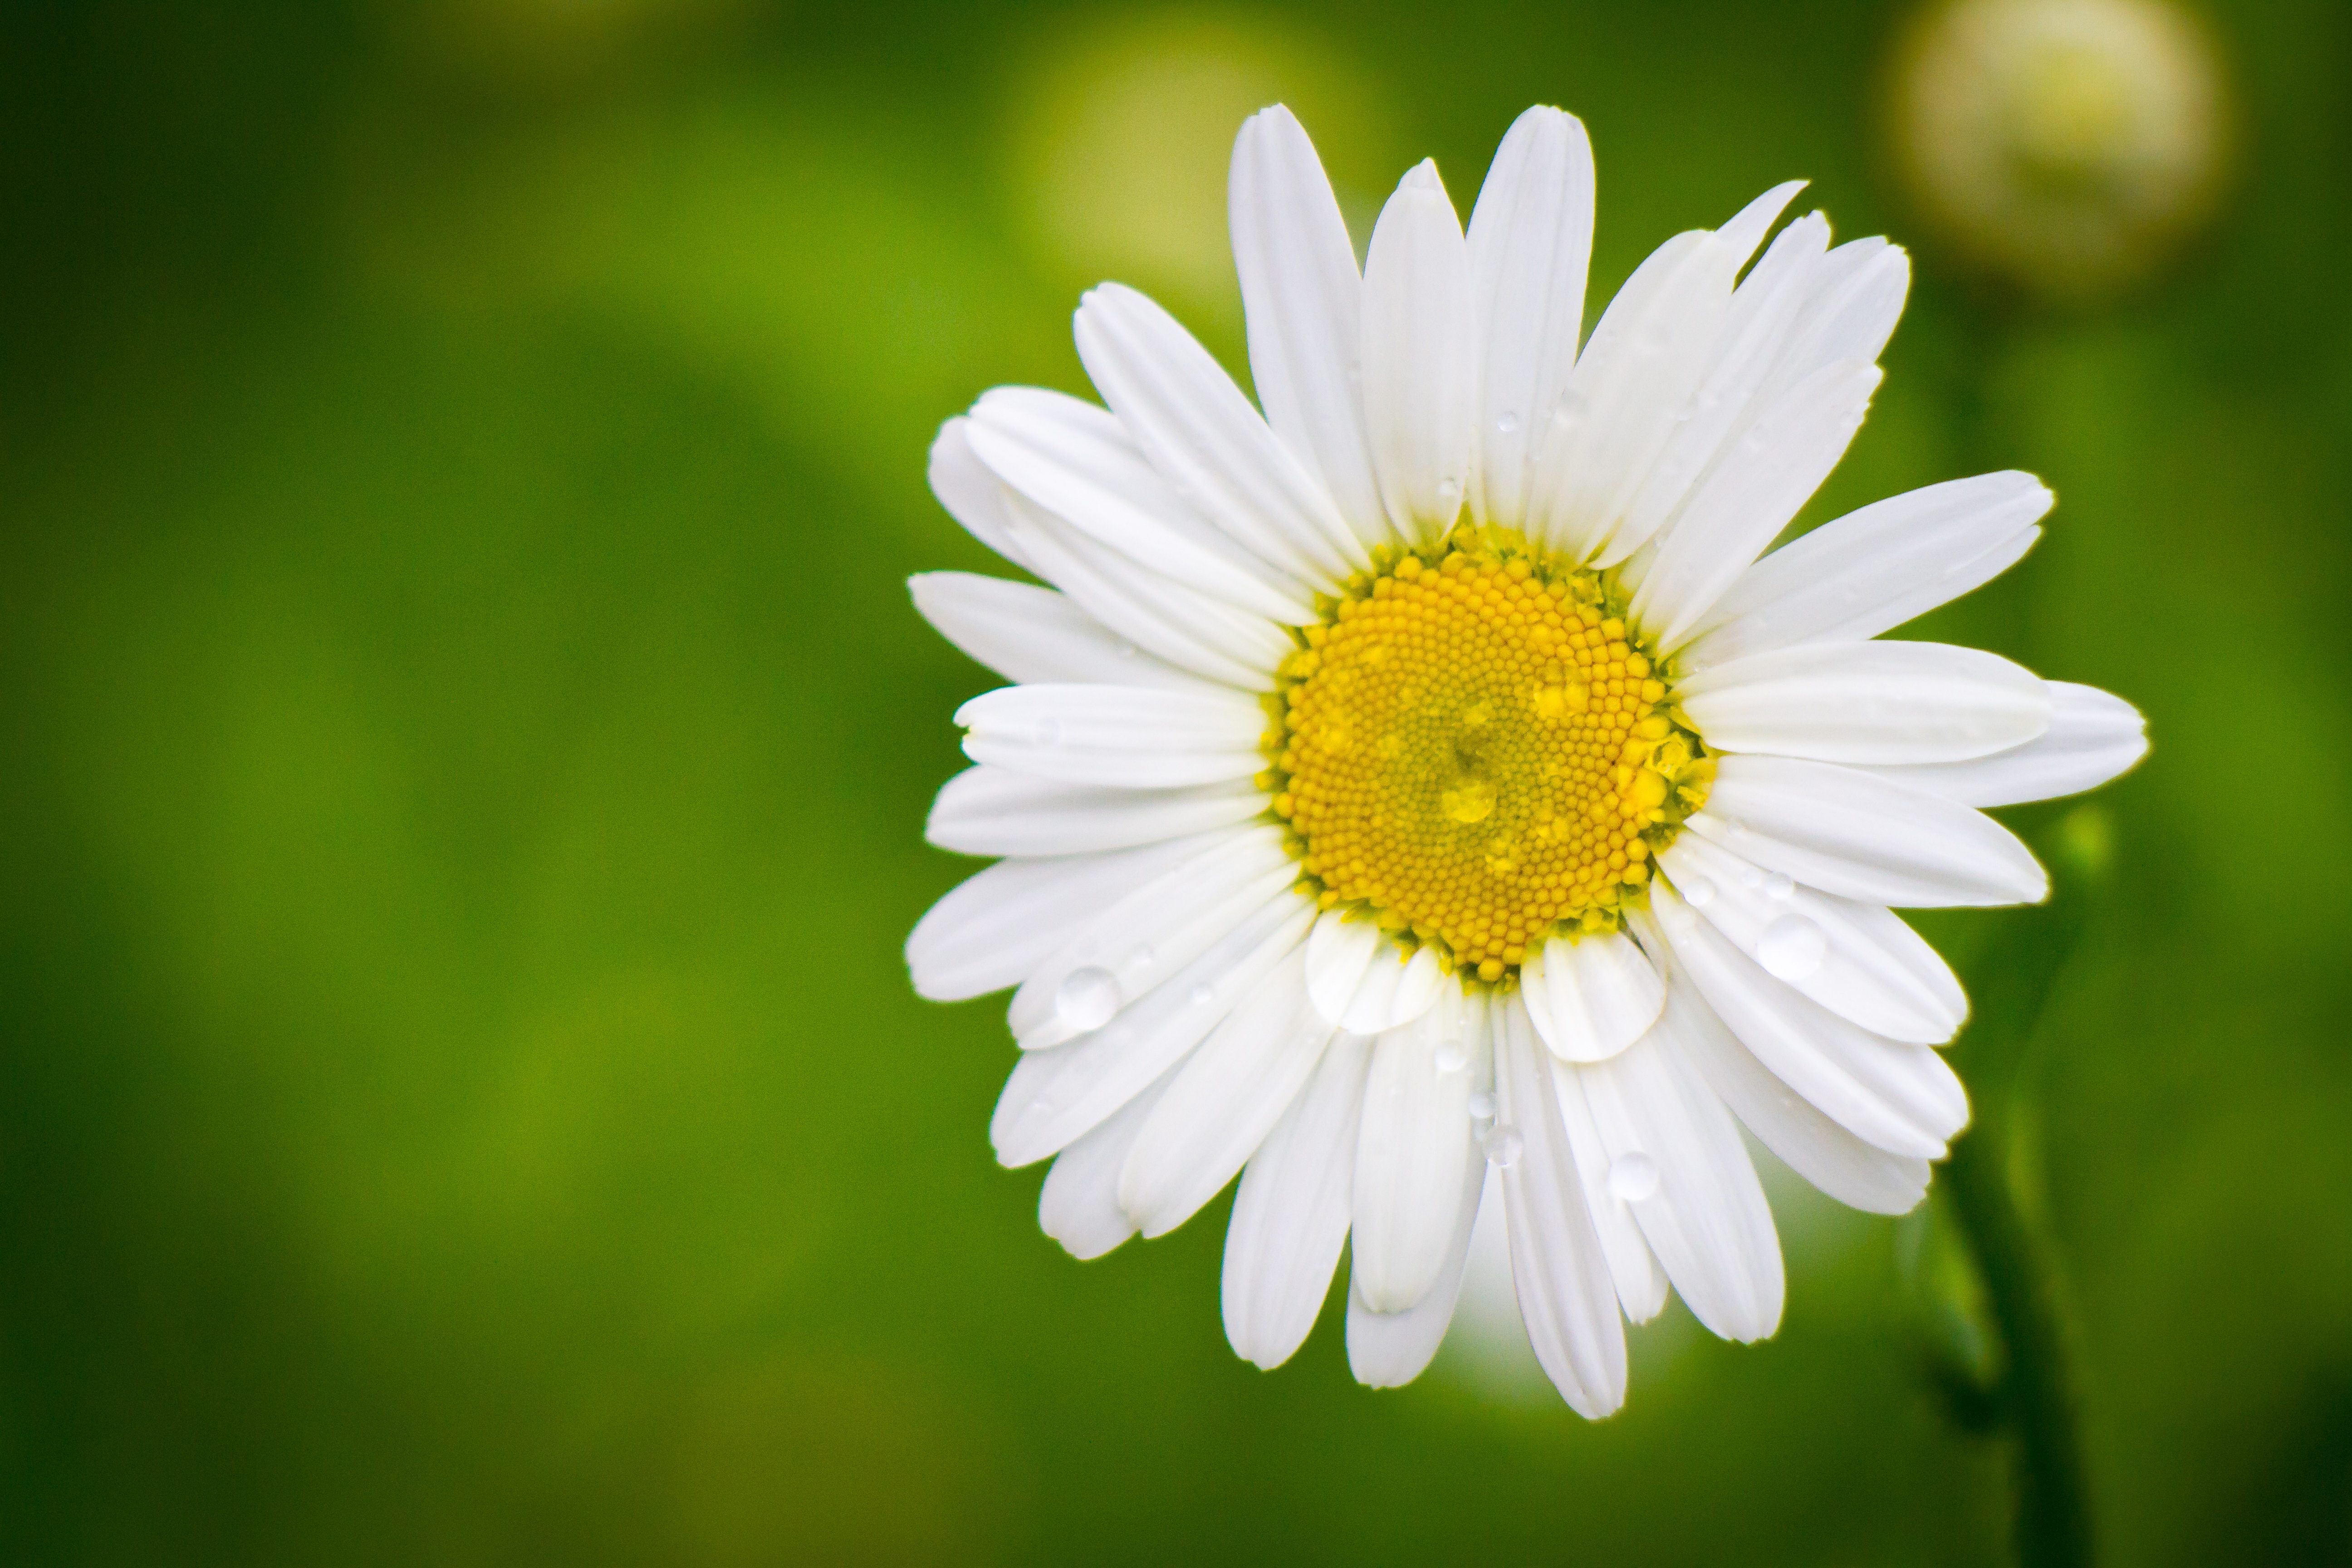
nature, blossom, plant, white, field, photography, meadow, flower, petal, bloom, summer, daisy, bouquet, green, macro, botany, yellow, closeup, flora, wildflower, flowers, close up, petals, bright, beautiful, june, chamomile, macro photography, white flowers, summer flowers, greens, flowers of the field, white daisies, yellow center, beautiful flower, flowering plant, daisy family, oxeye daisy, plant stem, land plant, chamaemelum nobile, marguerite daisy